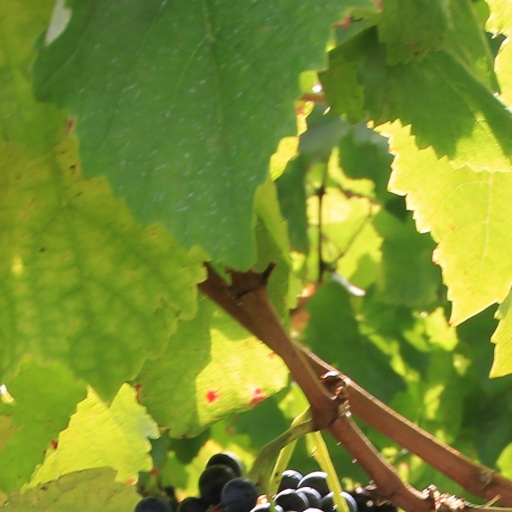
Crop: grape